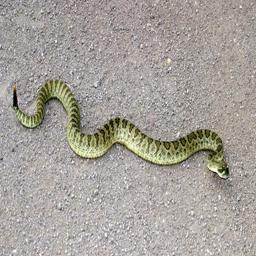
Animal: snakes